Royal Rumble (2016)

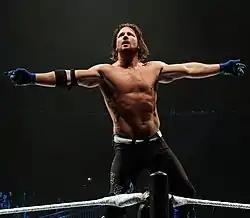
AJ Styles, making his WWE pay-per-view debut, entered the Royal Rumble match as entrant #3. Styles had briefly wrestled in WWE in 2002 before rising to stardom in NJPW, TNA, ROH and other promotions.

Dave Scherer of "PWInsider" wrote that the opening match for the Intercontinental Championship was "an awesome spectacle, with really good psychology mixed in" as "it felt like they hated each other". Scherer added that the tag title match was "a lot of fun", and the United States title match "good, if you can appreciate Lucha", otherwise "a lot of Kalisto's offense isn't believable". Scherer expressed mild disappointment towards the Divas Championship match, writing that it was not an "NXT style match", and described Ric Flair forcibly kissing Becky Lynch as "sexual assault". For the Royal Rumble match, Scherer, according to him, noted that the booking of the match turned the crowd against Roman Reigns, writing that "Vince thought he booked [the Rumble] for the people to cheer for Reigns", but that "the Orlando crowd made Triple H the "face". Scherer added that he was not surprised at Triple H's entry and win of the main event.